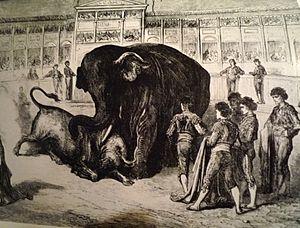
Paul Gustave Louis Christophe Doré dit Gustave Doré, né le 6 janvier 1832 à Strasbourg et mort le 23 janvier 1883 à Paris dans son hôtel de la rue Saint-Dominique, est un peintre, sculpteur, illustrateur et caricaturiste français.
La Tauromachie de Gustave Doré est un recueil de trente cinq gravures et six lithographies exécutées alors qu'il avait pour mission d'illustrer des récits de voyage en Espagne. Commencée en 1854, pendant un séjour dans les Pyrénées où l'artiste recueillait matière à illustrer un ouvrage d'Hippolyte Taine, la série de dessins s'est enrichie d'images de tauromachie grâce à l'influence de Théophile Gautier et de Paul Dalloz, qui ont entraîné Doré aux arènes de Bayonne.